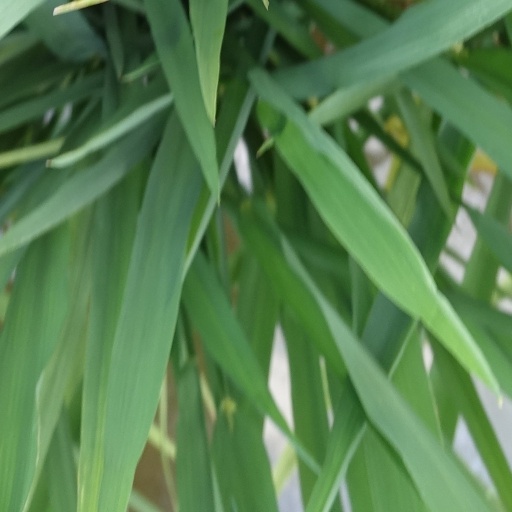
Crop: rice